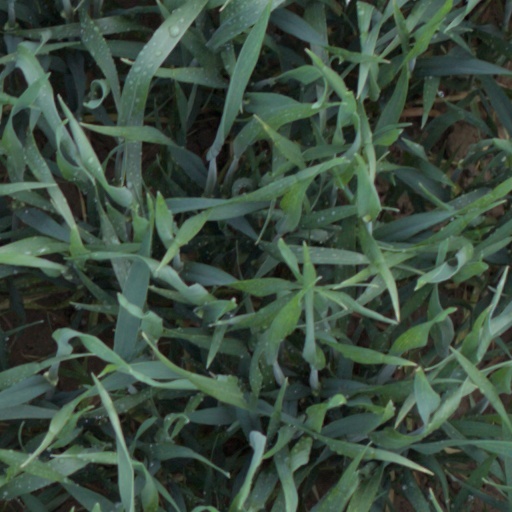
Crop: wheat